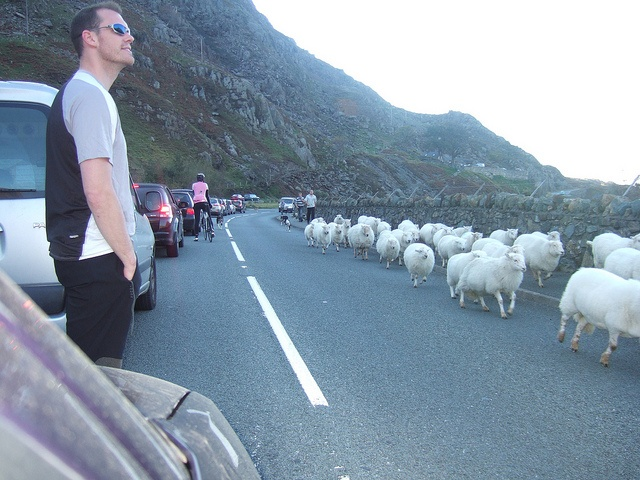
A man looking at something as a herd of sheep run by.
a person sanding on a road with sheep walking on it
a man stands in the road looking at sheep
a big long line of cars that have sheep by them
A man standing next to a car while sheep run by.